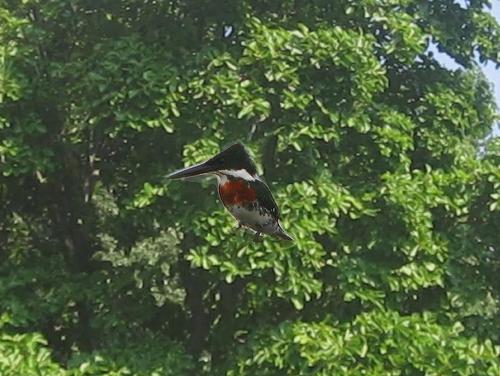
Bird species: Green_Kingfisher
Bird type: landbird
Background: land